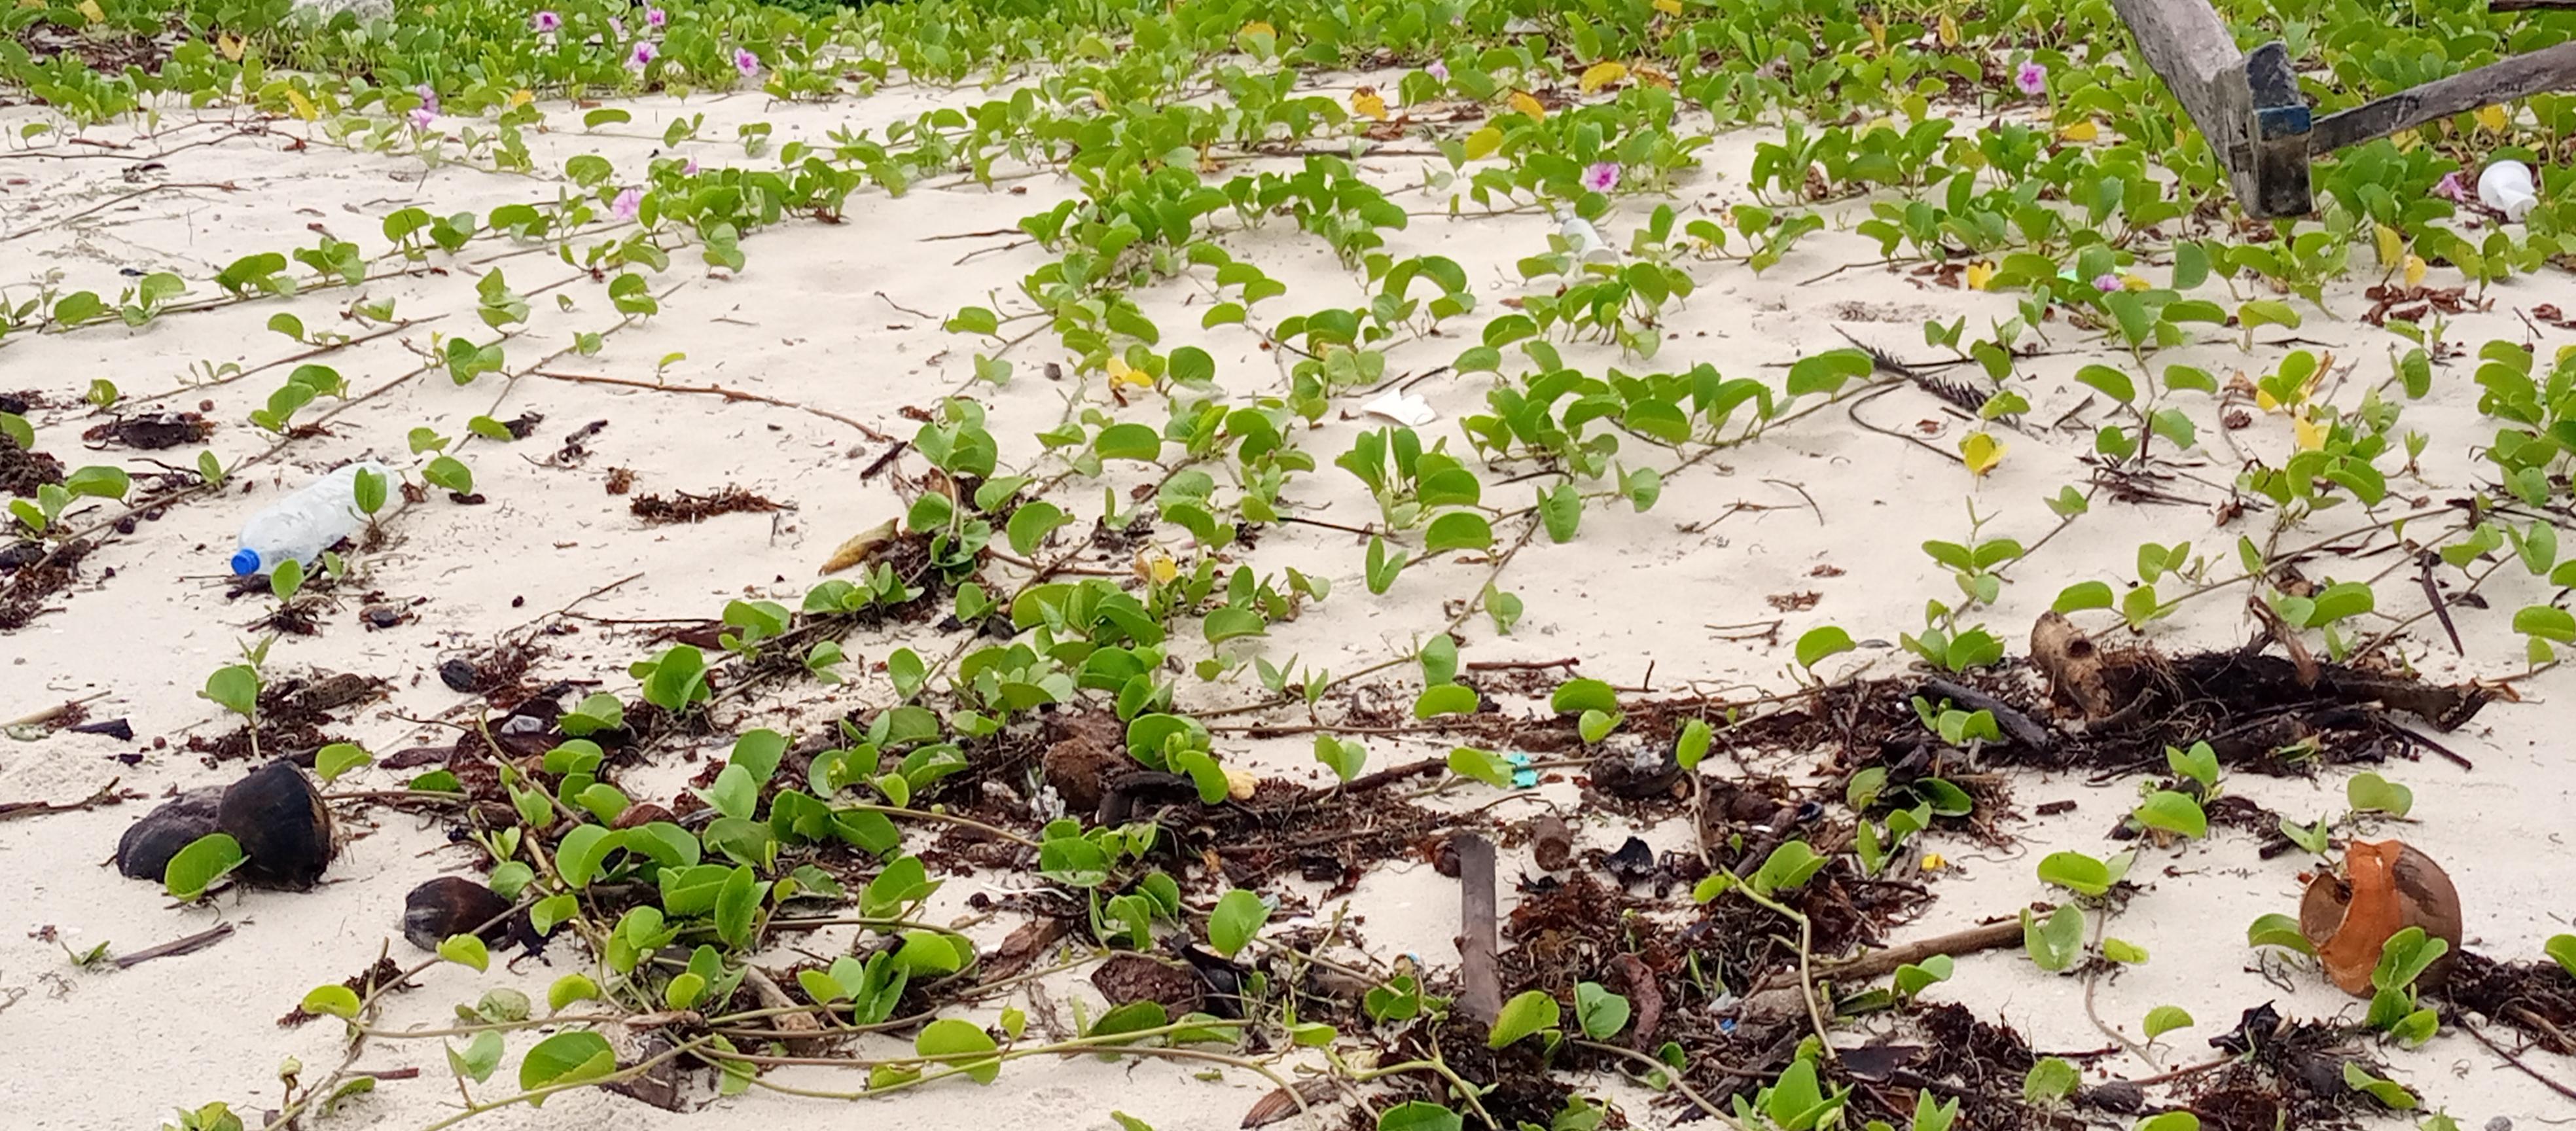
Eneo la ardhi, pengine ufuo wa bahari, iliyofunikwa kwa kiasi na mimea ya kijani kibichi inayosambaa ardhini. Mchanga unaonekana kuwa mweupe au rangi ya kahawia hafifu.